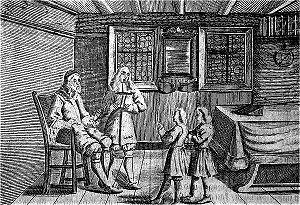
Les Georgica curiosa sont un manuel encyclopédique en allemand consacré à tous les aspects de l'économie domestique et de l'agriculture tels qu'on les concevait au XVIIᵉ siècle ; ils constituent un temps fort de la Hausväterliteratur, un genre littéraire destiné aux propriétaires de domaines de langue allemande. Son auteur est l'aristocrate terrien autrichien Wolf Helmhardt von Hohberg.